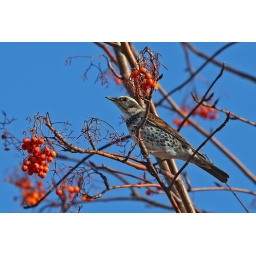
Dusky Thrush under the only blue sky I've seen for over 2 weeks..........